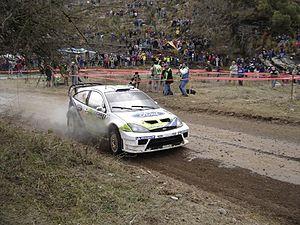
Roman Kresta, né le 24 avril 1976, est un pilote automobile tchèque de rallyes.